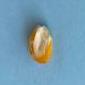
Maize quality: Bad